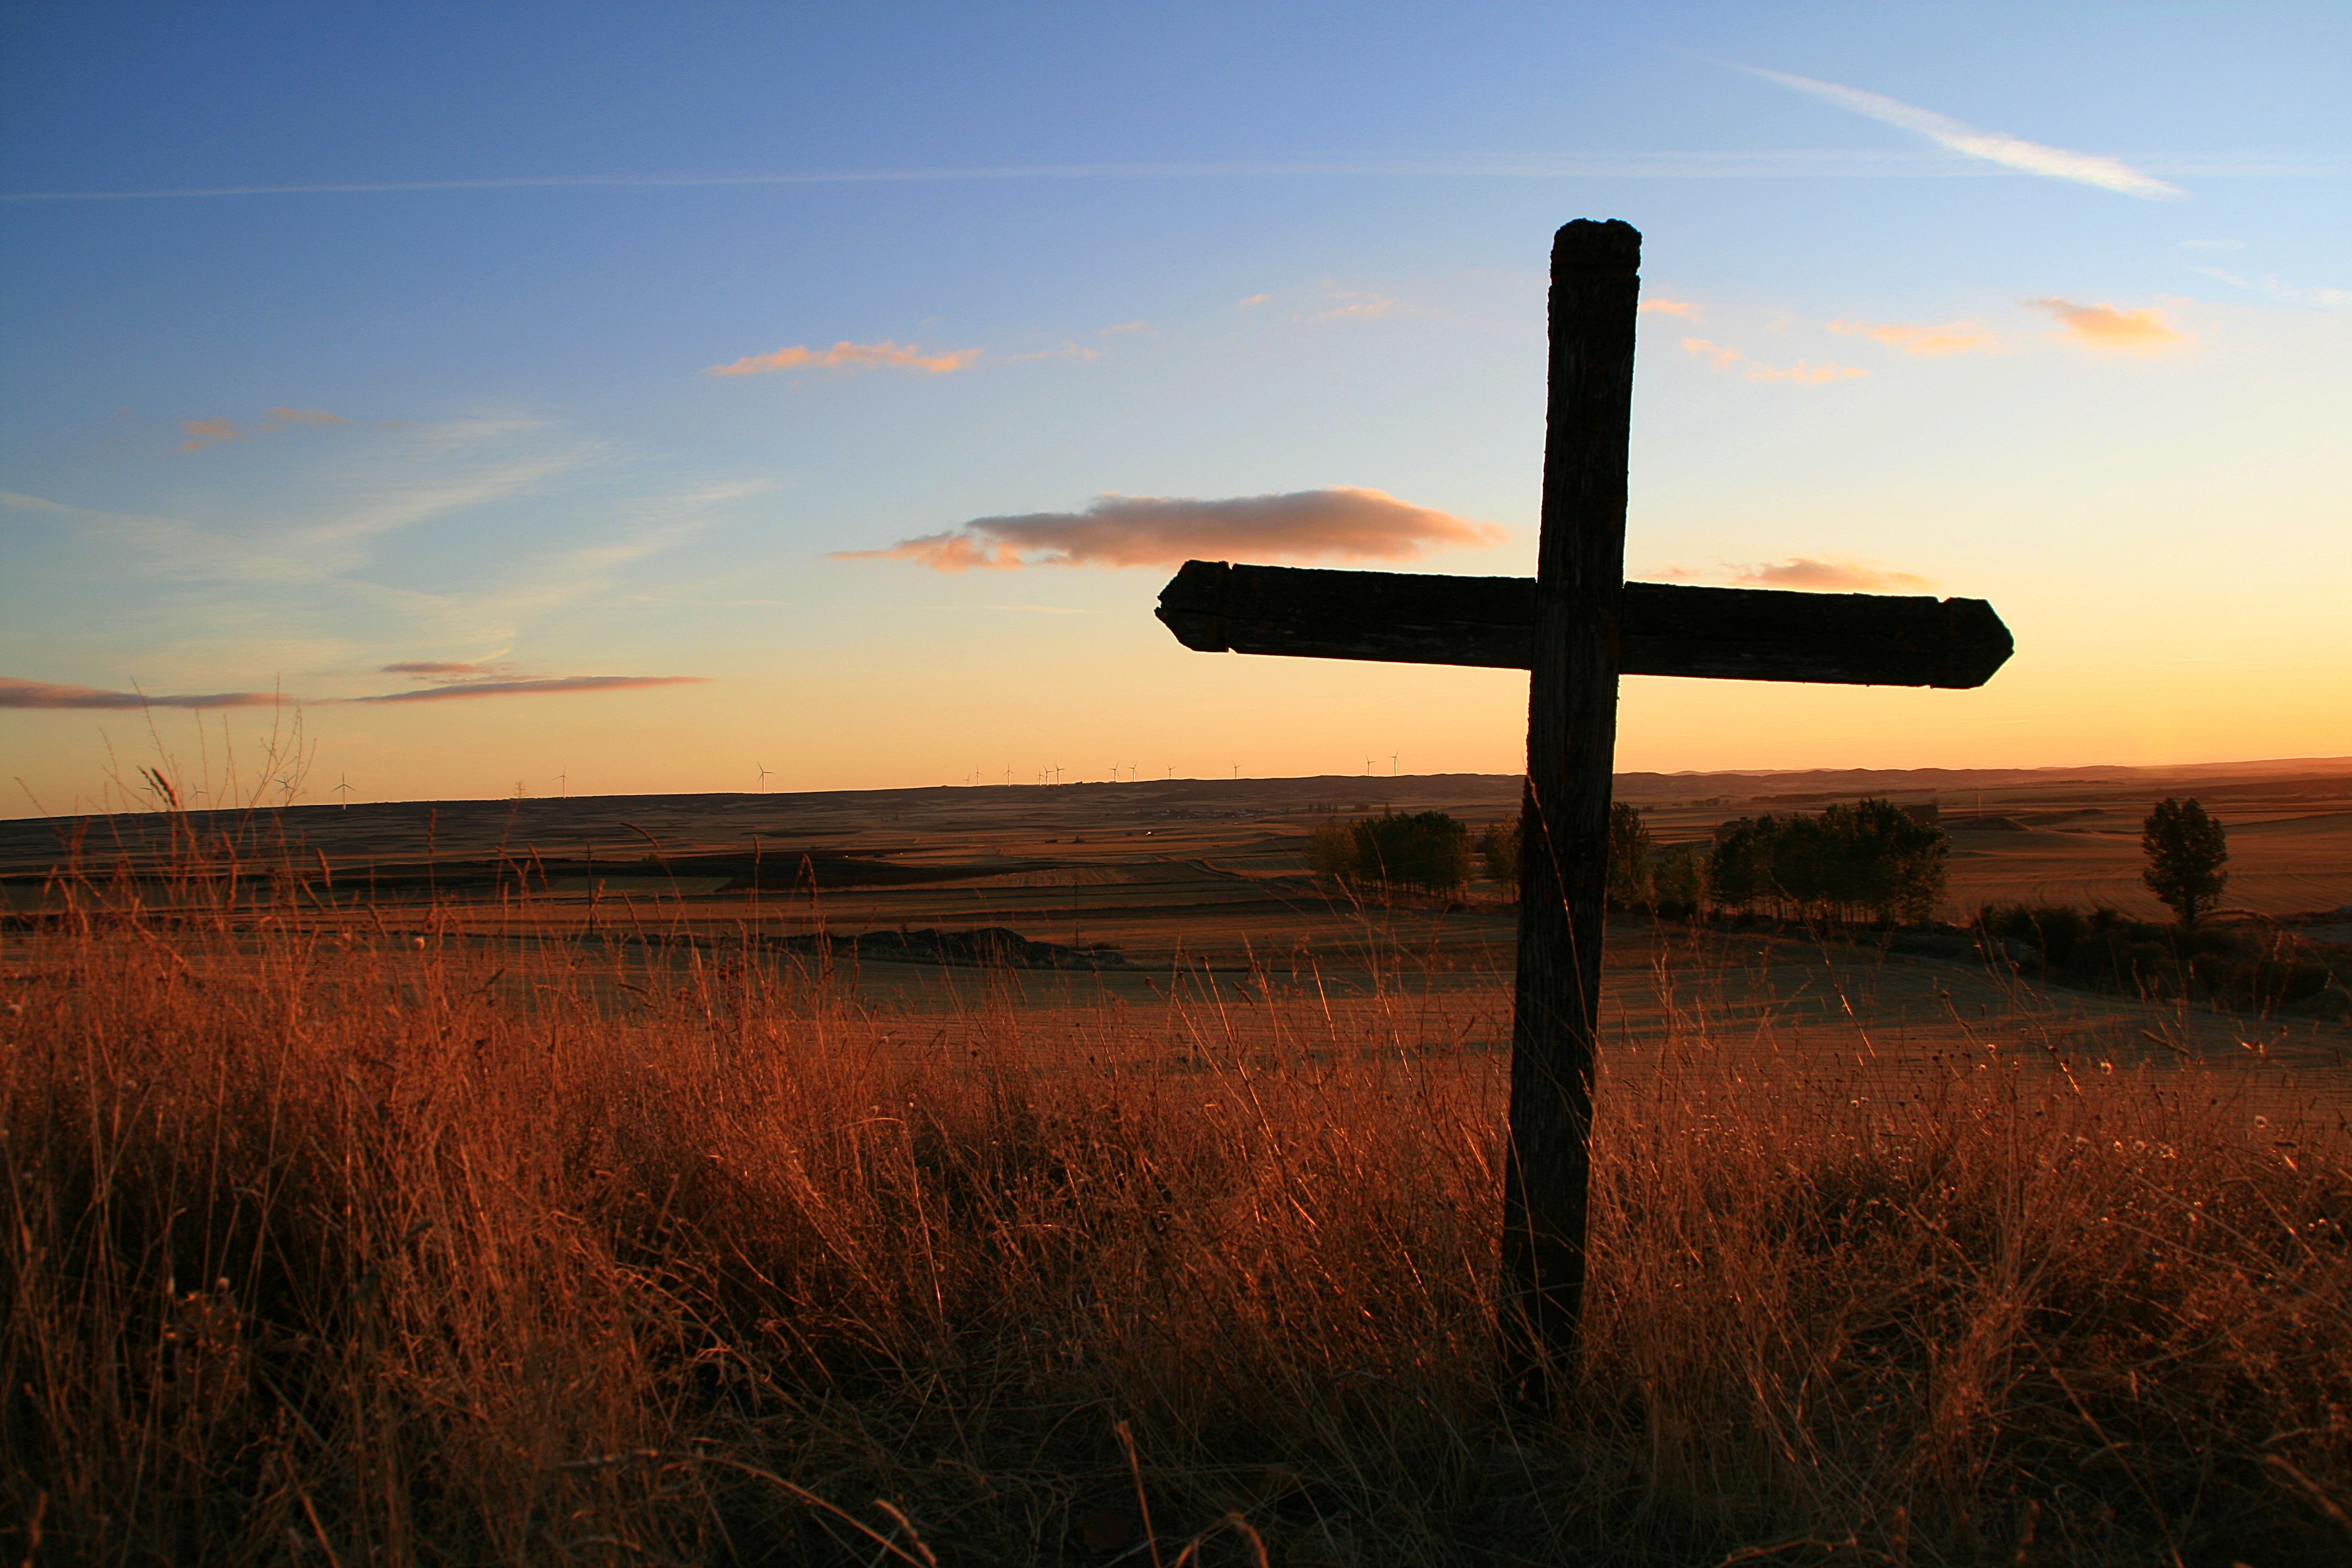
landscape, sea, horizon, cloud, sky, sun, sunrise, sunset, field, prairie, sunlight, morning, hill, windmill, wind, dawn, dusk, evening, agriculture, plain, grassland, soria, gomara, rural area, natural environment, grass family